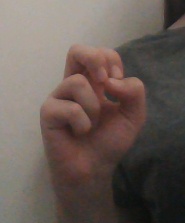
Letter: gaaf